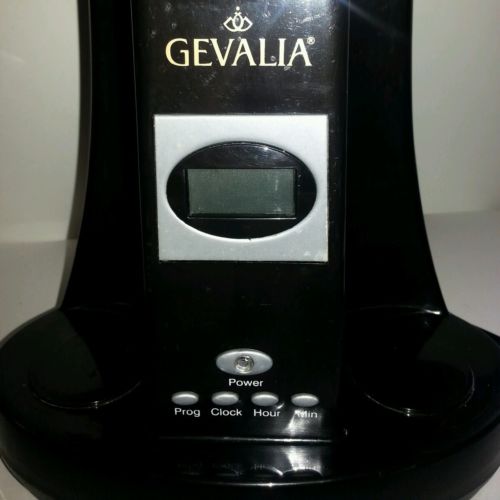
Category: coffee maker